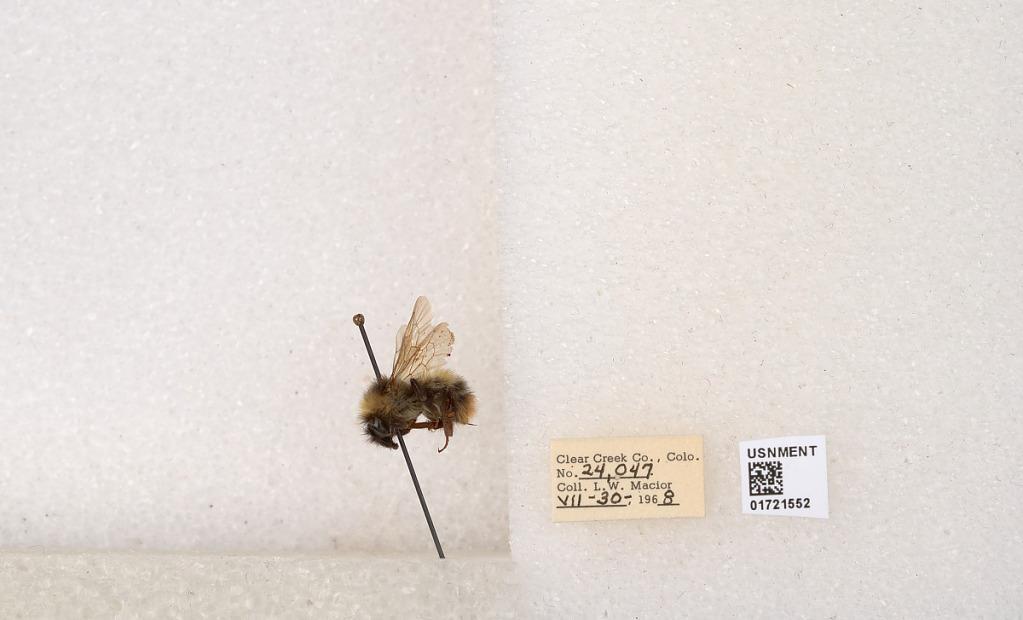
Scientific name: Bombus kirbyellus
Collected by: L. Macior
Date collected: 1968-7-30
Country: United States
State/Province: Colorado
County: Clear Creek
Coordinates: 39.6891, -105.644